Simona Malpezzi

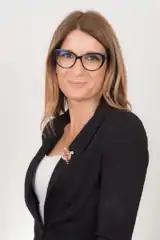
Simona Malpezzi in 2018.

Simona Flavia Malpezzi (born 22 August 1972) is an Italian politician. She was undersecretary of state for parliamentary relations in the Conte II and Draghi governments from 16 September 2019 to 25 March 2021. On 25 March 2021, she was unanimously elected leader of the Democratic Party in the Senate, succeeding Andrea Marcucci.